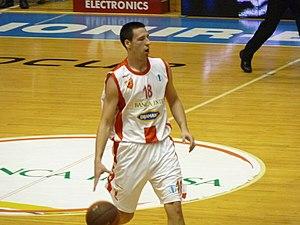
Vuk Radivojević, né le 30 juillet 1983, à Belgrade, en République socialiste de Serbie, est un joueur serbe de basket-ball. Il évolue au poste d'arrière.